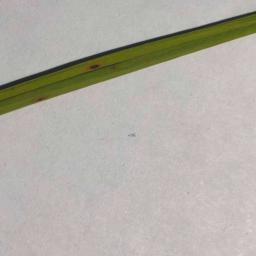
Label: Rice___Leaf_Blast